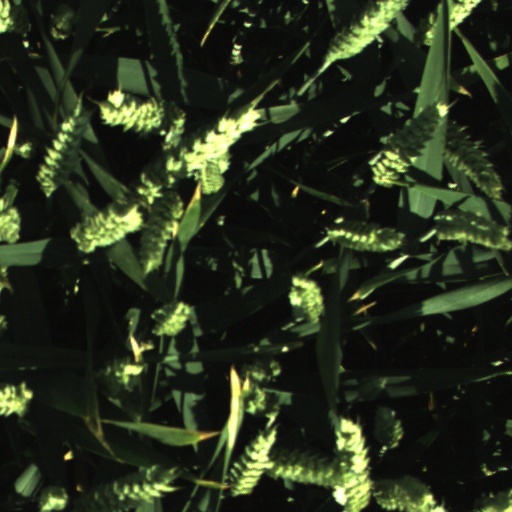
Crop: wheat